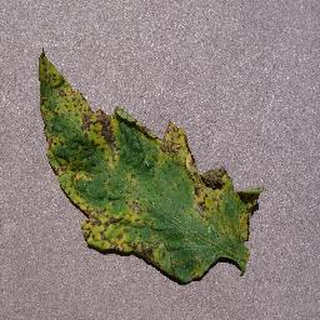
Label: tomato_septoria_leaf_spot